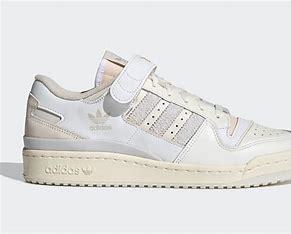
Brand: Adidas
Model: Forum Cl